Jørgen Sonne (painter)

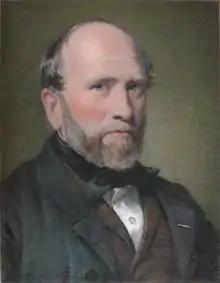
Portrait by Wilhelm Marstrand (1853)

Jørgen Valentin Sonne (24 June 1801 – 24 September 1890) was a Danish genre painter; known primarily for his battle scenes.